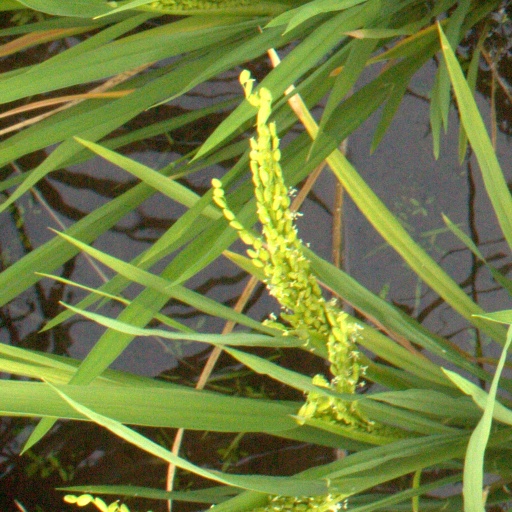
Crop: rice